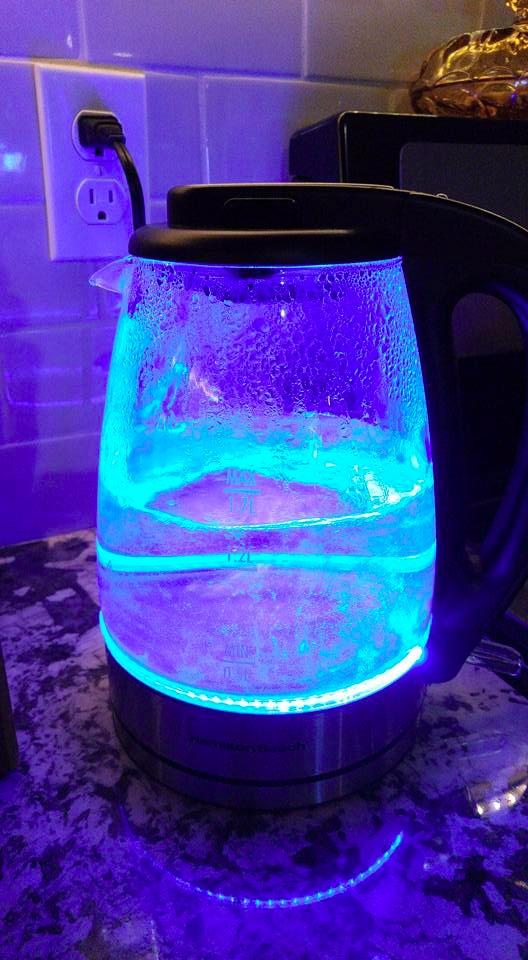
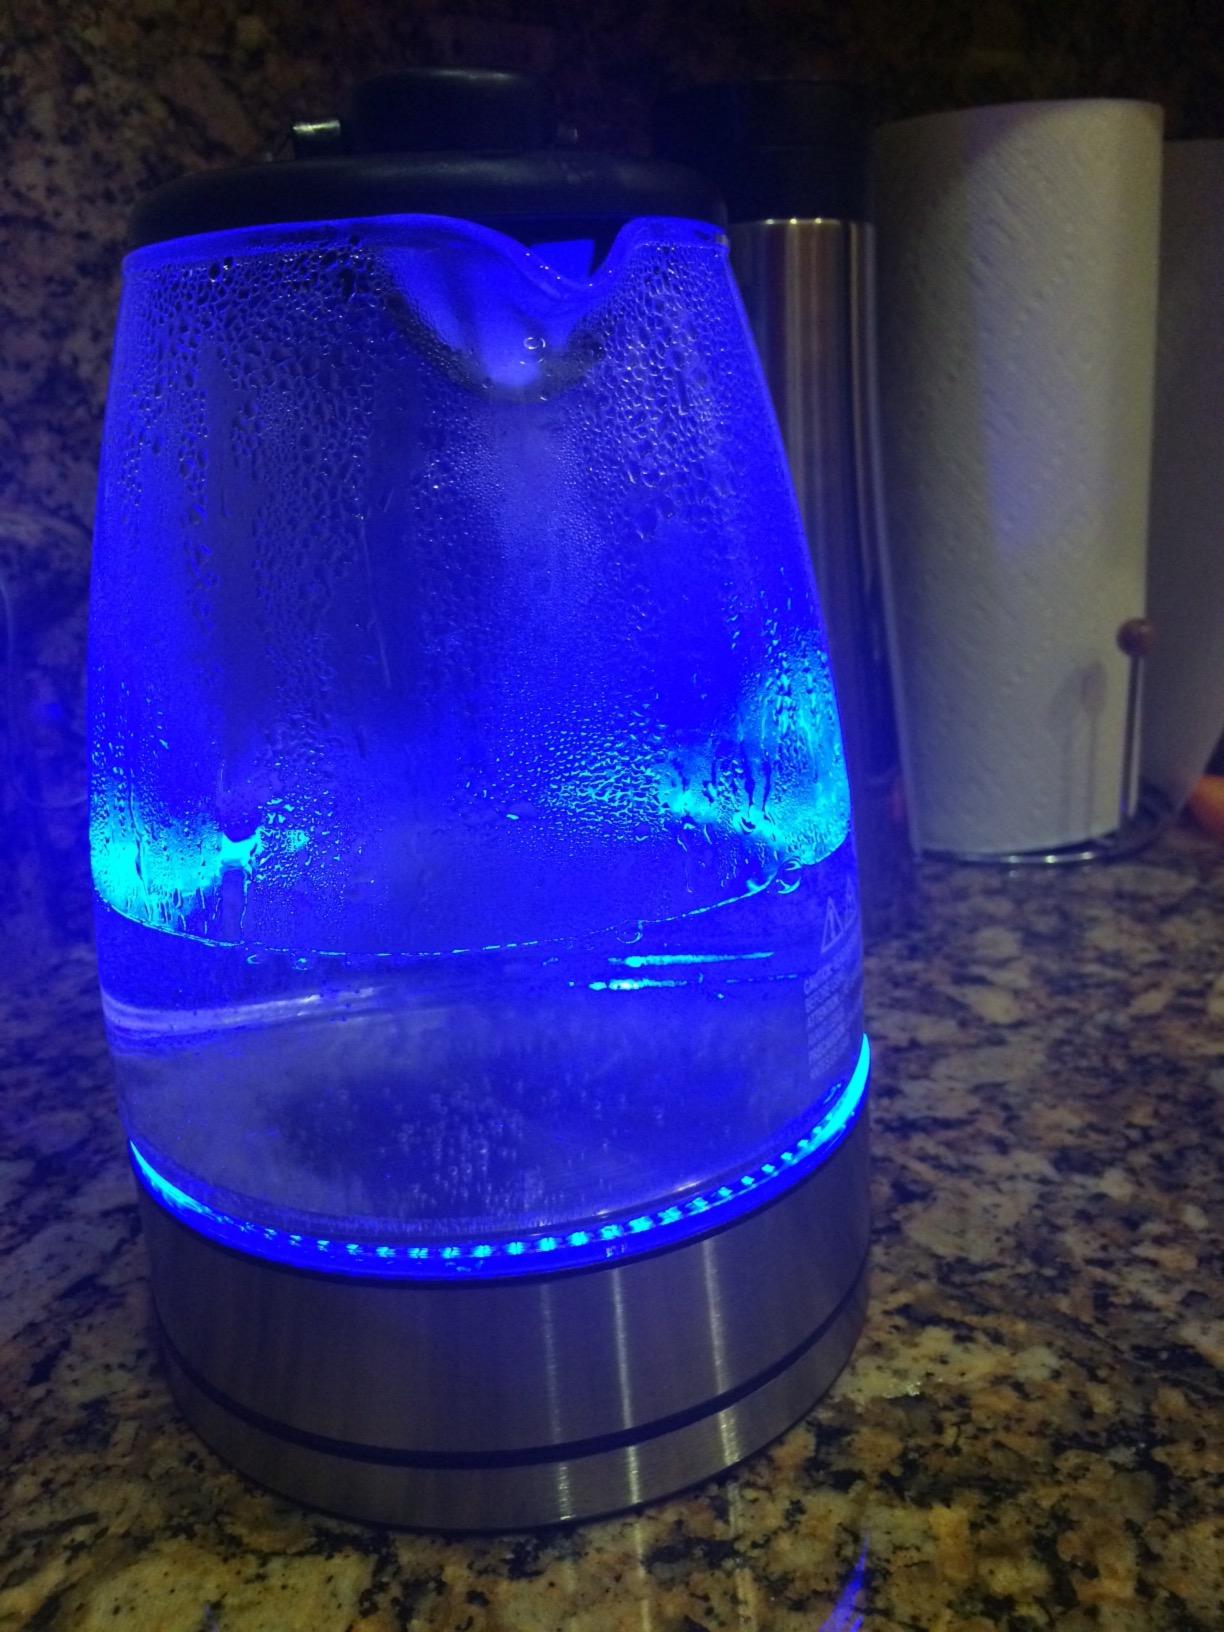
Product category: items_kettle
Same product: yes